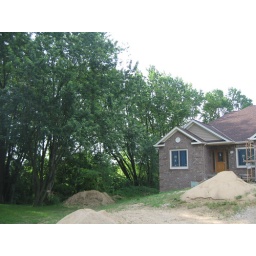
Same tree line from backyard ... again, wetlands just past treeline. Another retaining wall is needed in the front!